Fayum (fossil deposit)

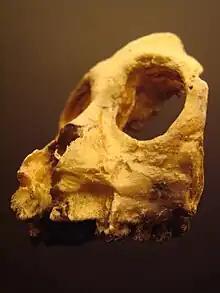
Skull of Aegyptopithecus from the Fayum

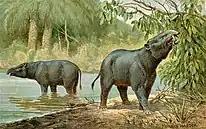
Landscape reconstruction with the early proboscidean Moeritherium

The Qasr-el-Sagha formation is overlain by the Gebel Qatrani Formation (also known as the "fluvio-marine series"). It reaches a thickness of 340 m and forms the highest escarpment with the "Gebel Qatrani Escarpment". Towards the west, the formation thins out considerably and then becomes less than 100 m thick in places. It differs from the Qasr-el-Sagha Formation in its composition of various fine to coarser sandstones and clay/siltstones. In principle, three zones can be distinguished: a lower zone consisting of coarse, loose sandstones (the "lower fossil wood zone", thickness 153 m), a middle zone consisting of a banky, medium to coarse-grained and in part extremely gypsiferous sandstone as a marker horizon (thickness 7 to 10 m) and an upper one, consisting of an alternation of sandstone, sandy clay/siltstone with intercalated lenses of coarse sandstone and limestone (the "upper fossil wood zone", thickness 190 m). The names "lower" and "upper fossil wood zone" are derived from the fossilized tree trunks found here. Both the lower and the upper series can be broken down into numerous sub-units, particularly noteworthy are several sequences of color-banded sedimentary sequences, which are distributed over the entire Gebel-Qatrani Formation and are referred to as "variegated sequences". Especially in the "upper fossil wood zone" they are up to 70 m thick. The variegations are due to fossil soil formation processes and the associated displacement and accumulation of soluble iron compounds. There is also further evidence of paleo-soils such as clay deposits. The soils show different stages of development from initial (Inceptisols) to developed soil formations (Spodosols and Ultisols). Overall, the secondary soil overprints indicate a clearly terrestrial depositional environment of the Gebel-Qatrani Formation. It can therefore be regarded as a continental-fluviatile sedimentary sequence that was formed by the action of numerous rivers and watercourses.